Tailhook scandal

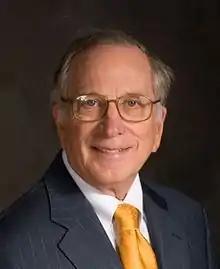
Senator Sam Nunn

The Navy ultimately referred five officers for courts-martial. Lieutenants Cole Cowden and Rolando Diaz were originally offered admiral's mast, but rejected the option. Commanders Thomas Miller and Gregory Tritt were referred directly to courts-martial without being offered a mast. Lieutenant David Samples had accepted and received punitive mast action from Reason, but was subsequently charged with additional, more serious offenses. The presiding judge during the prosecution of all five was Captain William T. Vest, a 29-year Navy veteran. He was assisted by Commander Larry McCullough.